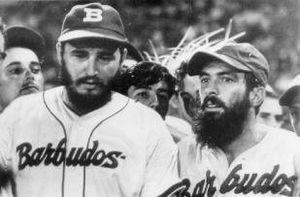
Les Sugar Kings de La Havane est un ancien club de baseball cubain, ayant évolué dans les ligues mineures de baseball nord-américaines, basé à La Havane, capitale de Cuba. Le club, de niveau triple-A et affilié aux Reds de Cincinnati, a évolué en Ligue internationale de 1954 à 1960. Il jouait ses matches à domicile au Gran Estadio del Cerro.